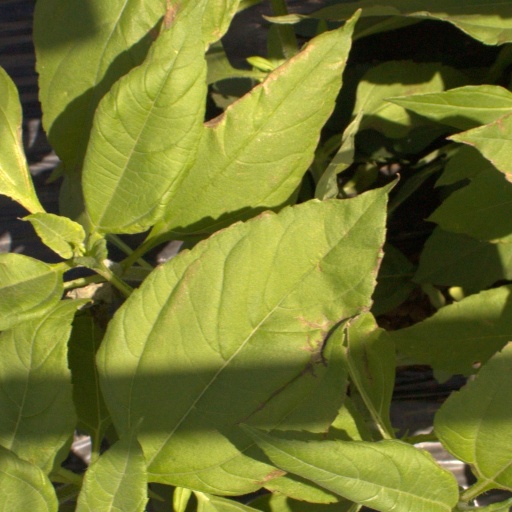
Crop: Jerusalem artichoke